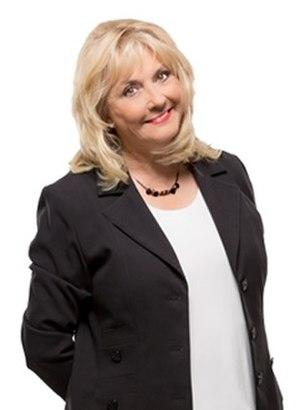
Photo officielle Diane Délisle
Le Renouveau sherbrookois est un parti politique municipal dont le chef intérimaire est Vincent Boutin. Le premier chef était Bernard Sévigny, qui fut maire de Sherbrooke de 2009 à 2017 et Président de l’Union des municipalités du Québec de 2011 à 2017. Le parti fait la promotion de valeurs telles que le leadership, la transparence, la participation citoyenne, la responsabilité fiscale et le développement durable.